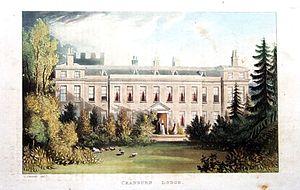
George Villiers, titré L'Honorable, était un courtisan et homme politique britannique de la famille Villiers. Plus jeune fils du diplomate Thomas Villiers, il était un intime de la princesse Amelia et un partisan de son père, George III. Sa faveur au sein de la famille royale et l'influence de son père lui apportèrent un certain nombre de sinécures pour le soutenir. Cependant, Villiers était plus intéressé par le fonctionnement des fermes royales du Château de Windsor que par la politique ou les devoirs de ses fonctions. Lors de l'examen minutieux de sa comptabilité de payeur des marines en 1810, l'imprudence de Villiers et les spéculations de son commis avaient laissé plus de 250 000 £ de déficit. Cette affaire a déclenché un scandale public; Villiers a rapidement cédé tous ses biens à la Couronne. L'inconduite de Joseph Hunt en tant que trésorier de l'Ordnance a quelque peu occulté l'inconduite de Villiers, ce qui lui a permis de conserver d'autres sinécures et un revenu stable, bien que réduit, jusqu'à sa mort en 1827.
John Gendall, né le 31 janvier 1789 à Exeter où il meurt le 1ᵉʳ mars 1865, est un peintre, aquarelliste et lithographe britannique. Il est célèbre pour ses paysages du Devon.